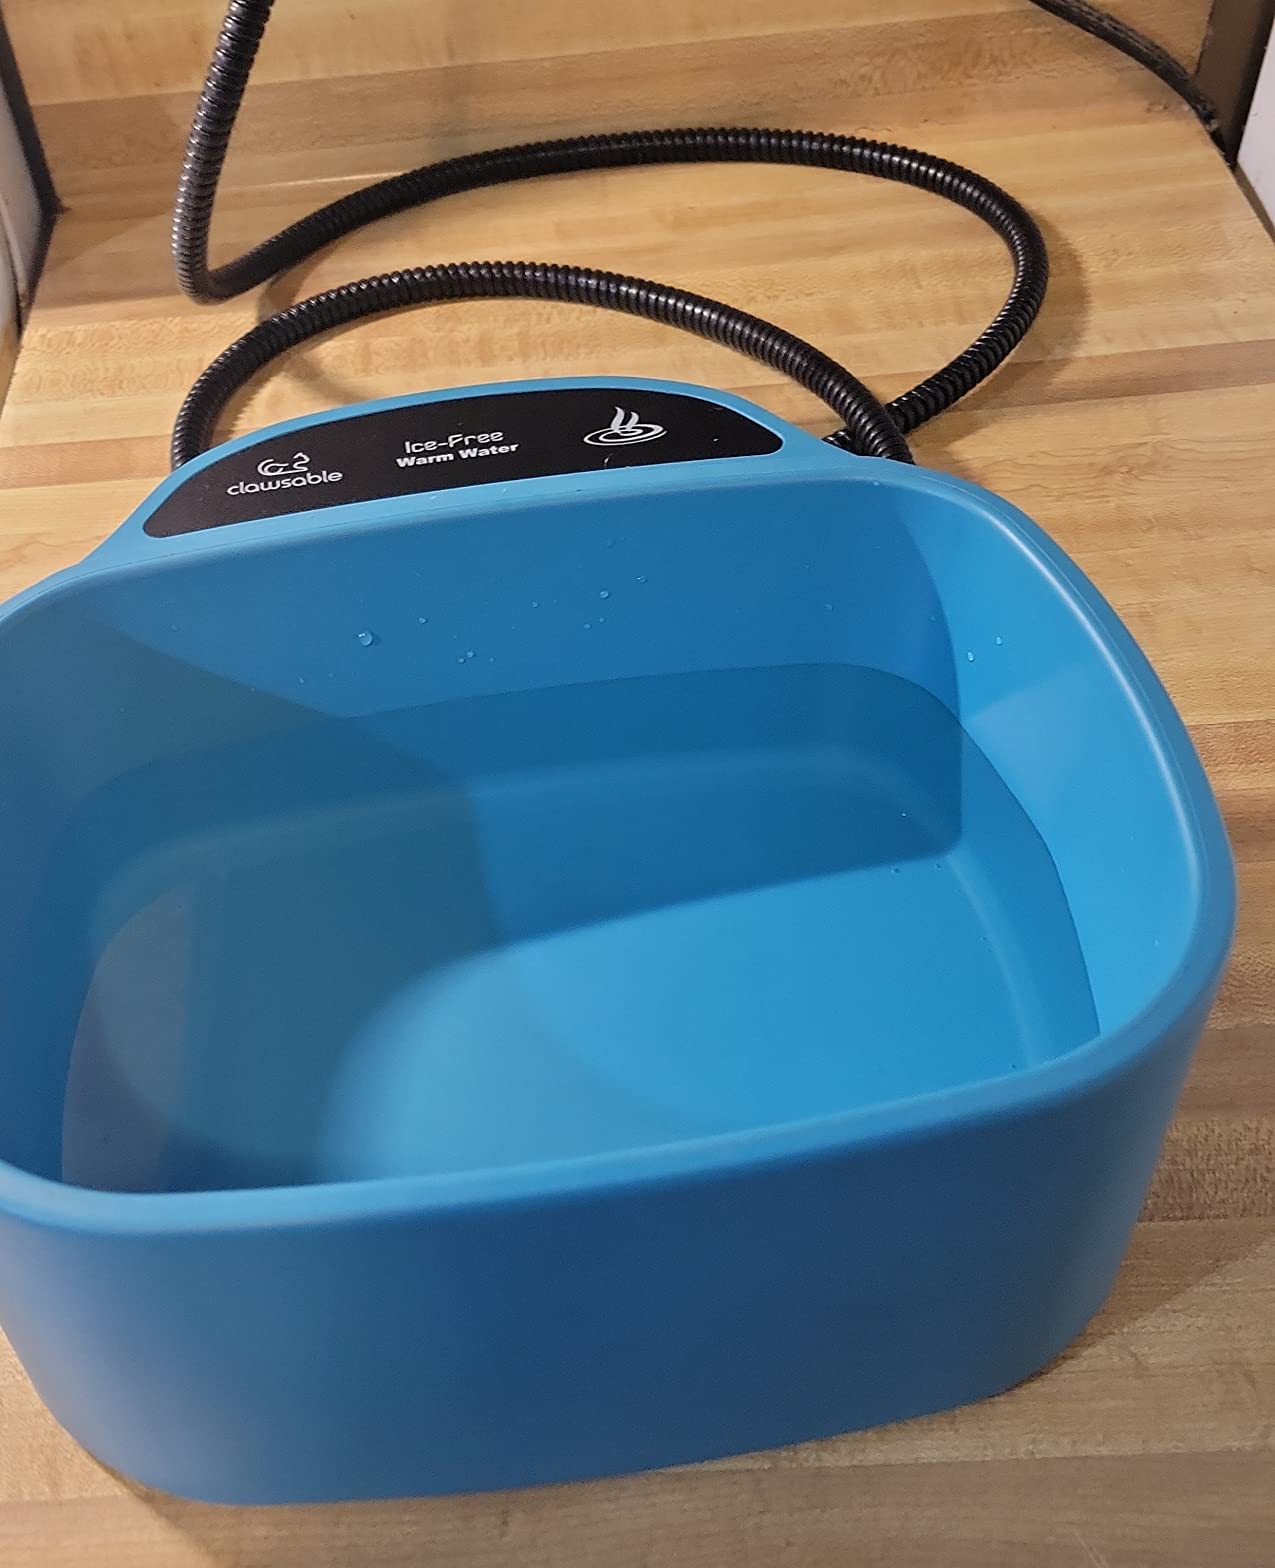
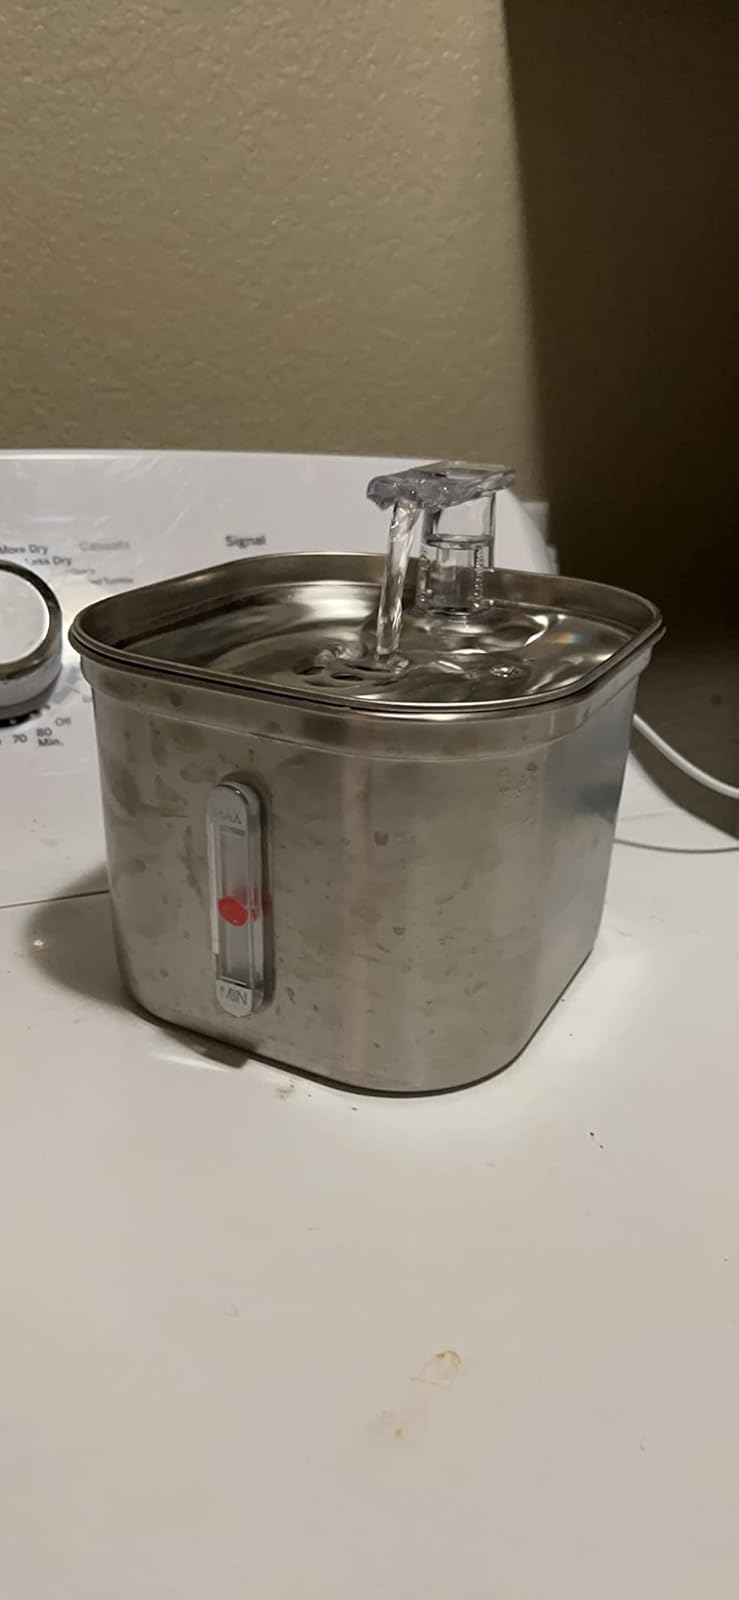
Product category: items_bowl
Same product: no